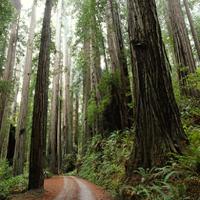
Weather: cloudy or overcast